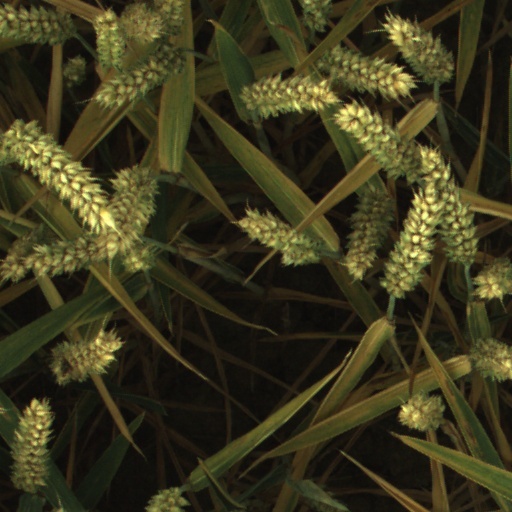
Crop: wheat